Sebastián Leyton

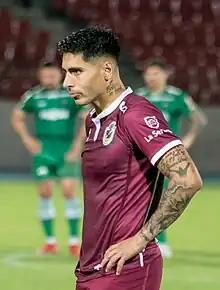
Leyton with Deportes La Serena in 2020

Sebastián Ignacio Leyton Hevia (born 13 May 1993) is a Chilean footballer who plays as a midfielder for Rangers de Talca.